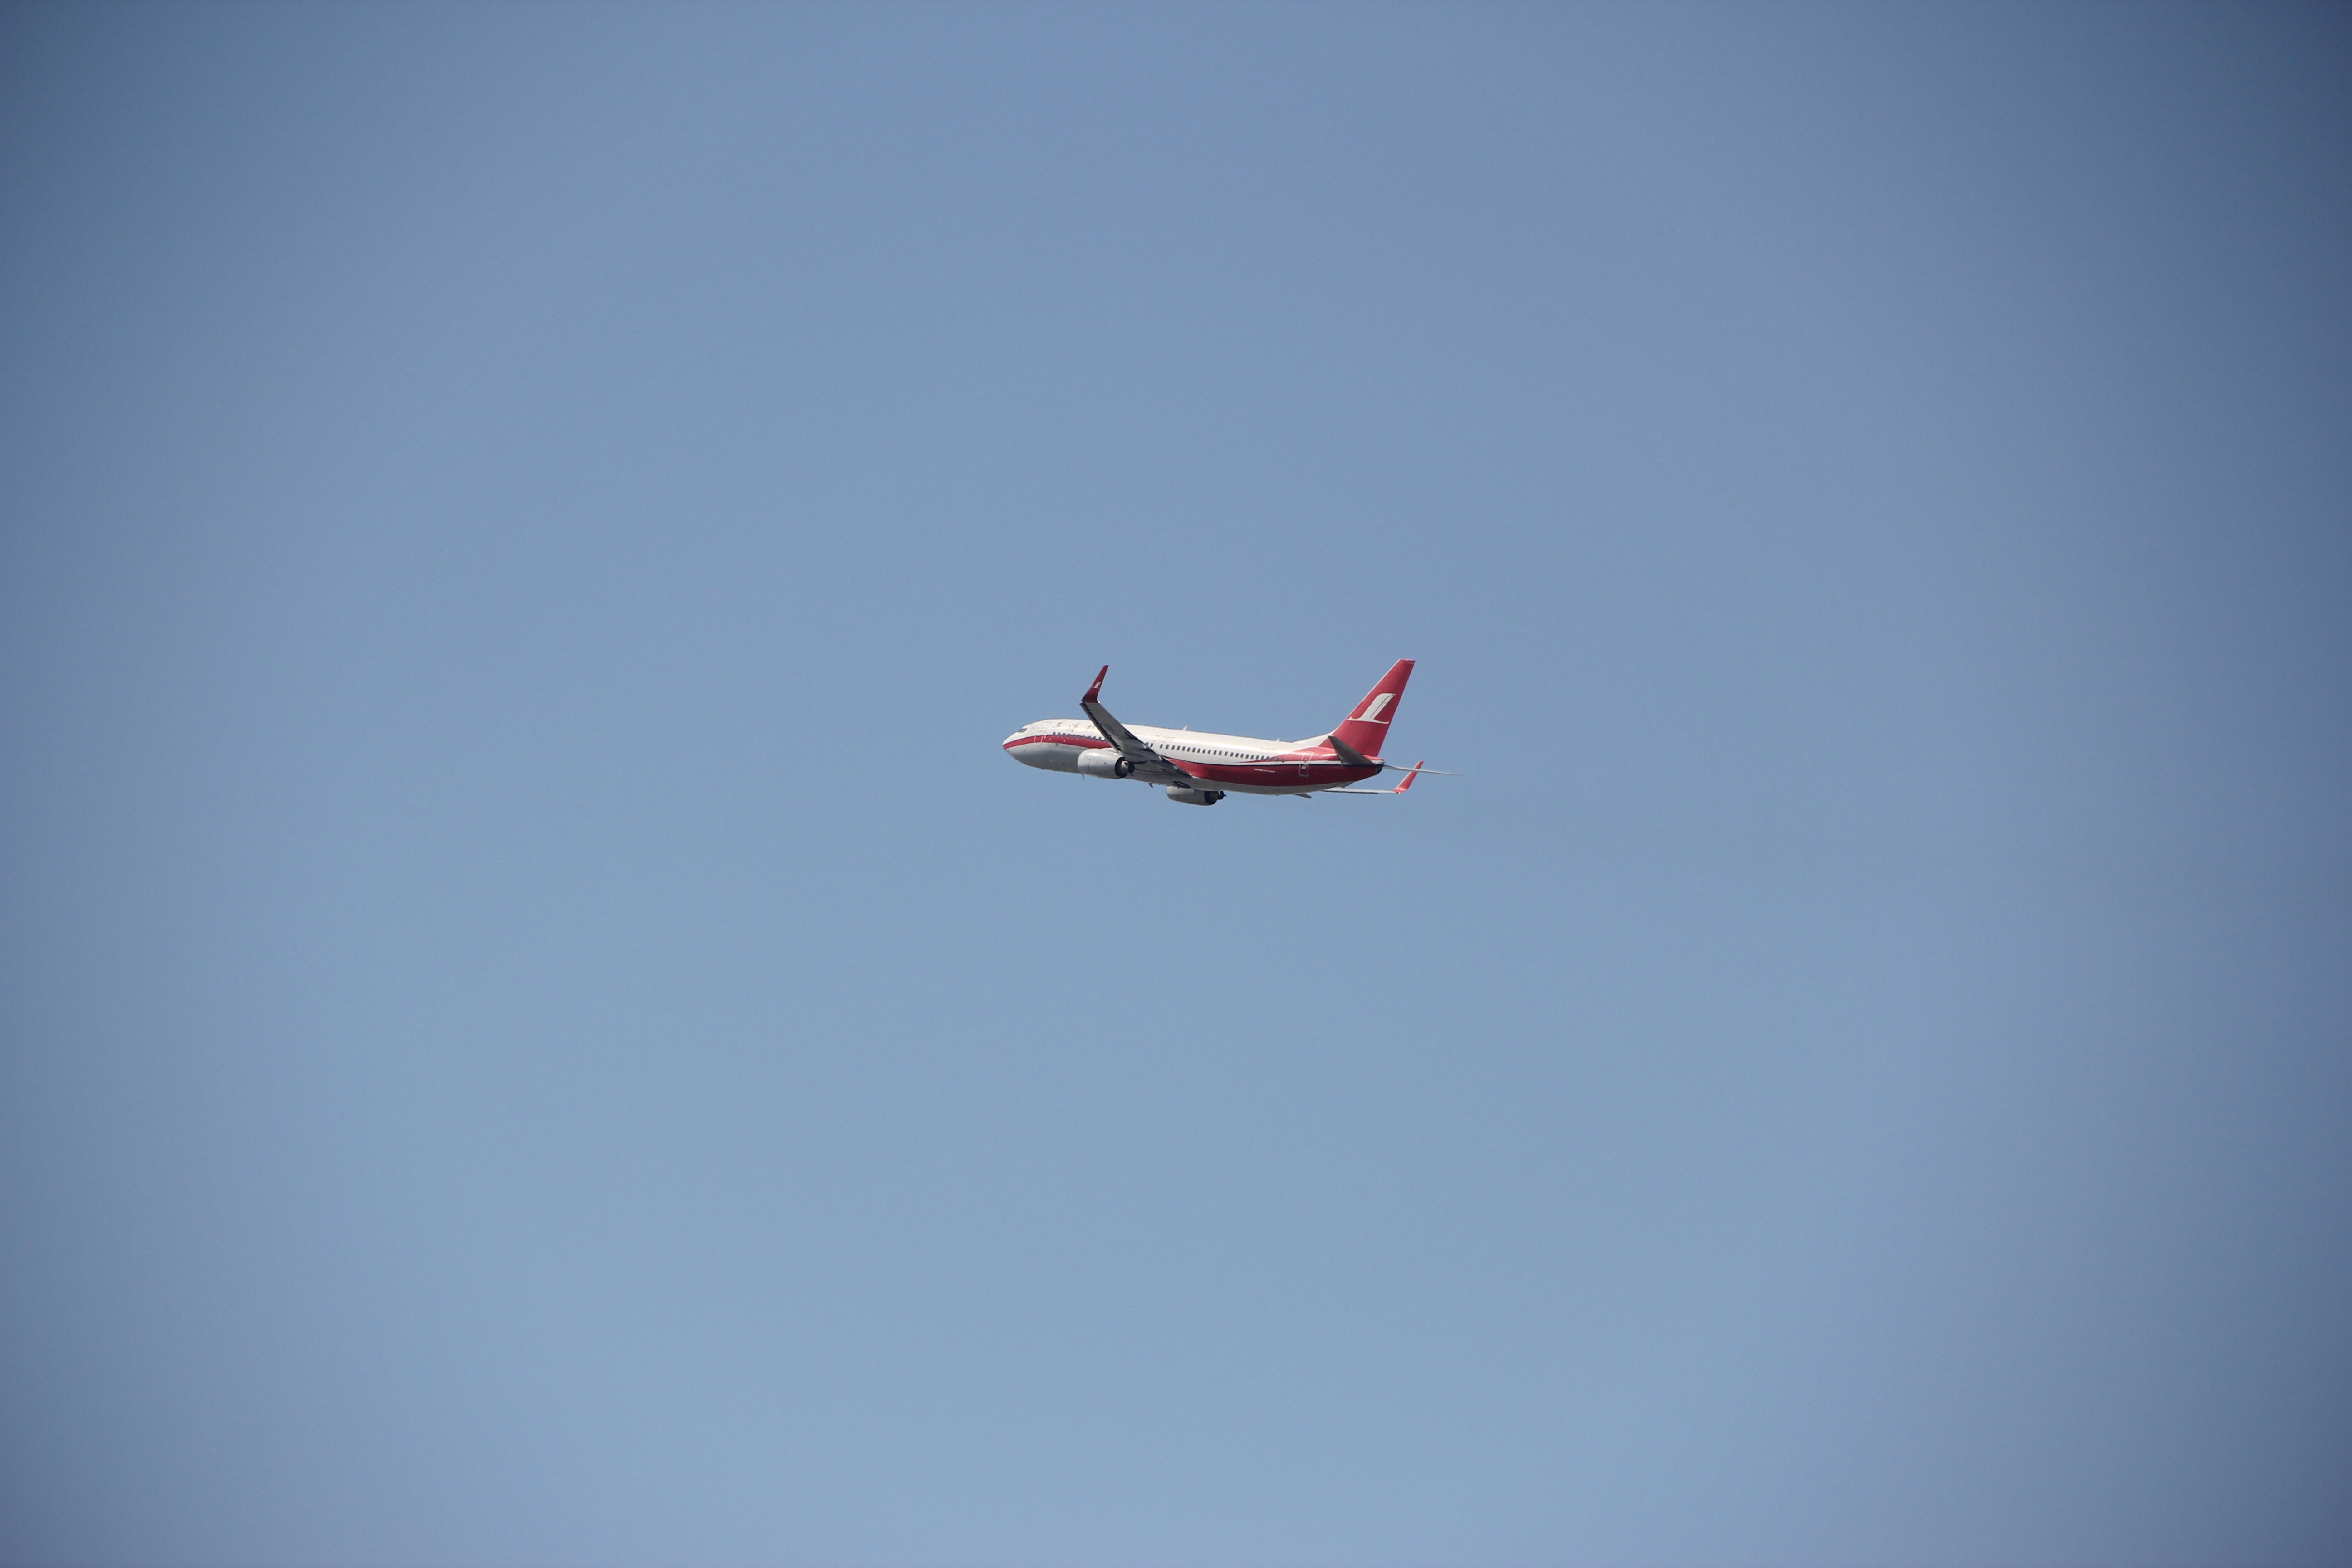
wing, sky, airplane, aircraft, vehicle, airline, aviation, flight, blue sky, airliner, takeoff, air show, air force, air travel, atmosphere of earth